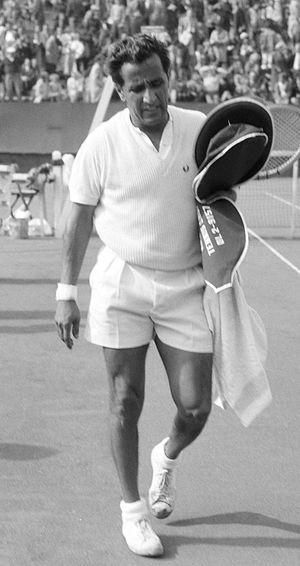
Francisco Olegario Segura-Cano, dit Pancho Segura, né le 20 juin 1921 à Guayaquil et mort le 18 novembre 2017 à Carlsbad en Californie, est un champion de tennis amateur puis professionnel des années 1940 à 1960, équatorien puis américain.